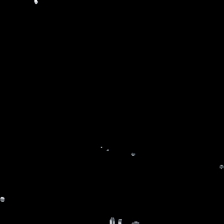
View: front
Type: Blouse
Category: Ladies
Brand: Park Lane
Colors: Beige, Red, Pink, Multicolor
Material: 100% Polyester
Pattern: Floral print
Cut: Regular
Season: All
Price range: <50
Recommended usage: Recycle
Description: Pulled threads